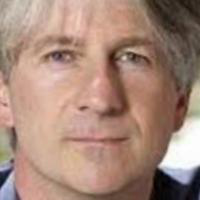
Age group: age 41-55